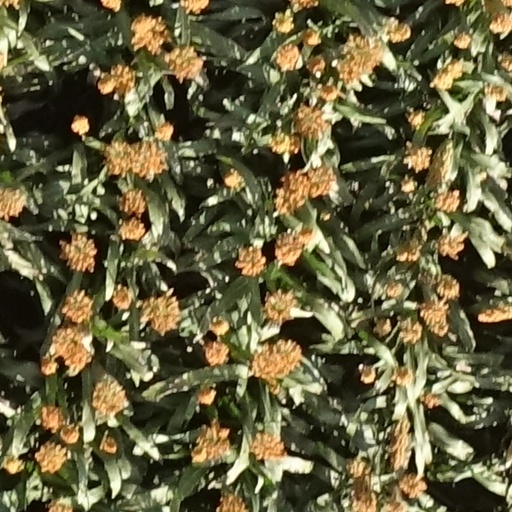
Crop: sorghum